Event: Nepal Earthquake
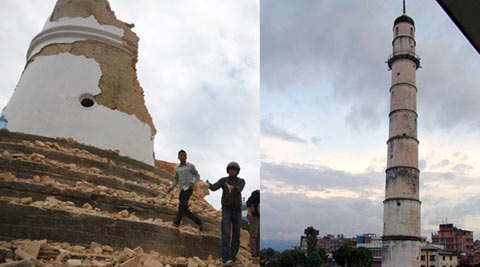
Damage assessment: damage